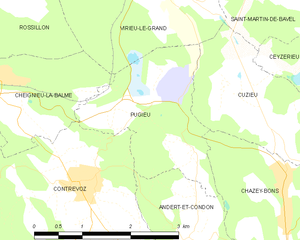
Carte des communes françaises: Pugieu